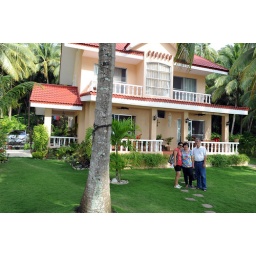
at the beautiful house by the beach of Glenda and Casey in Samboan